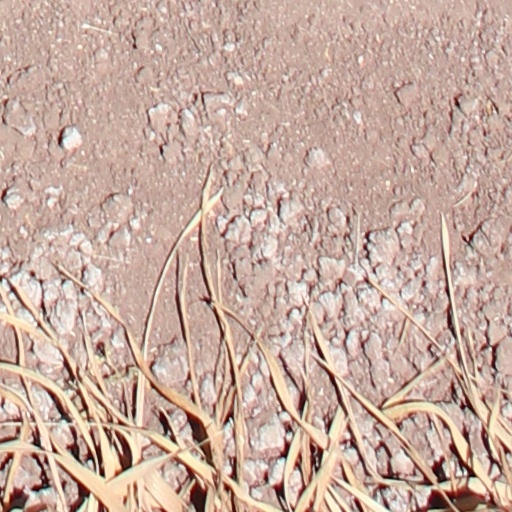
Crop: wheat